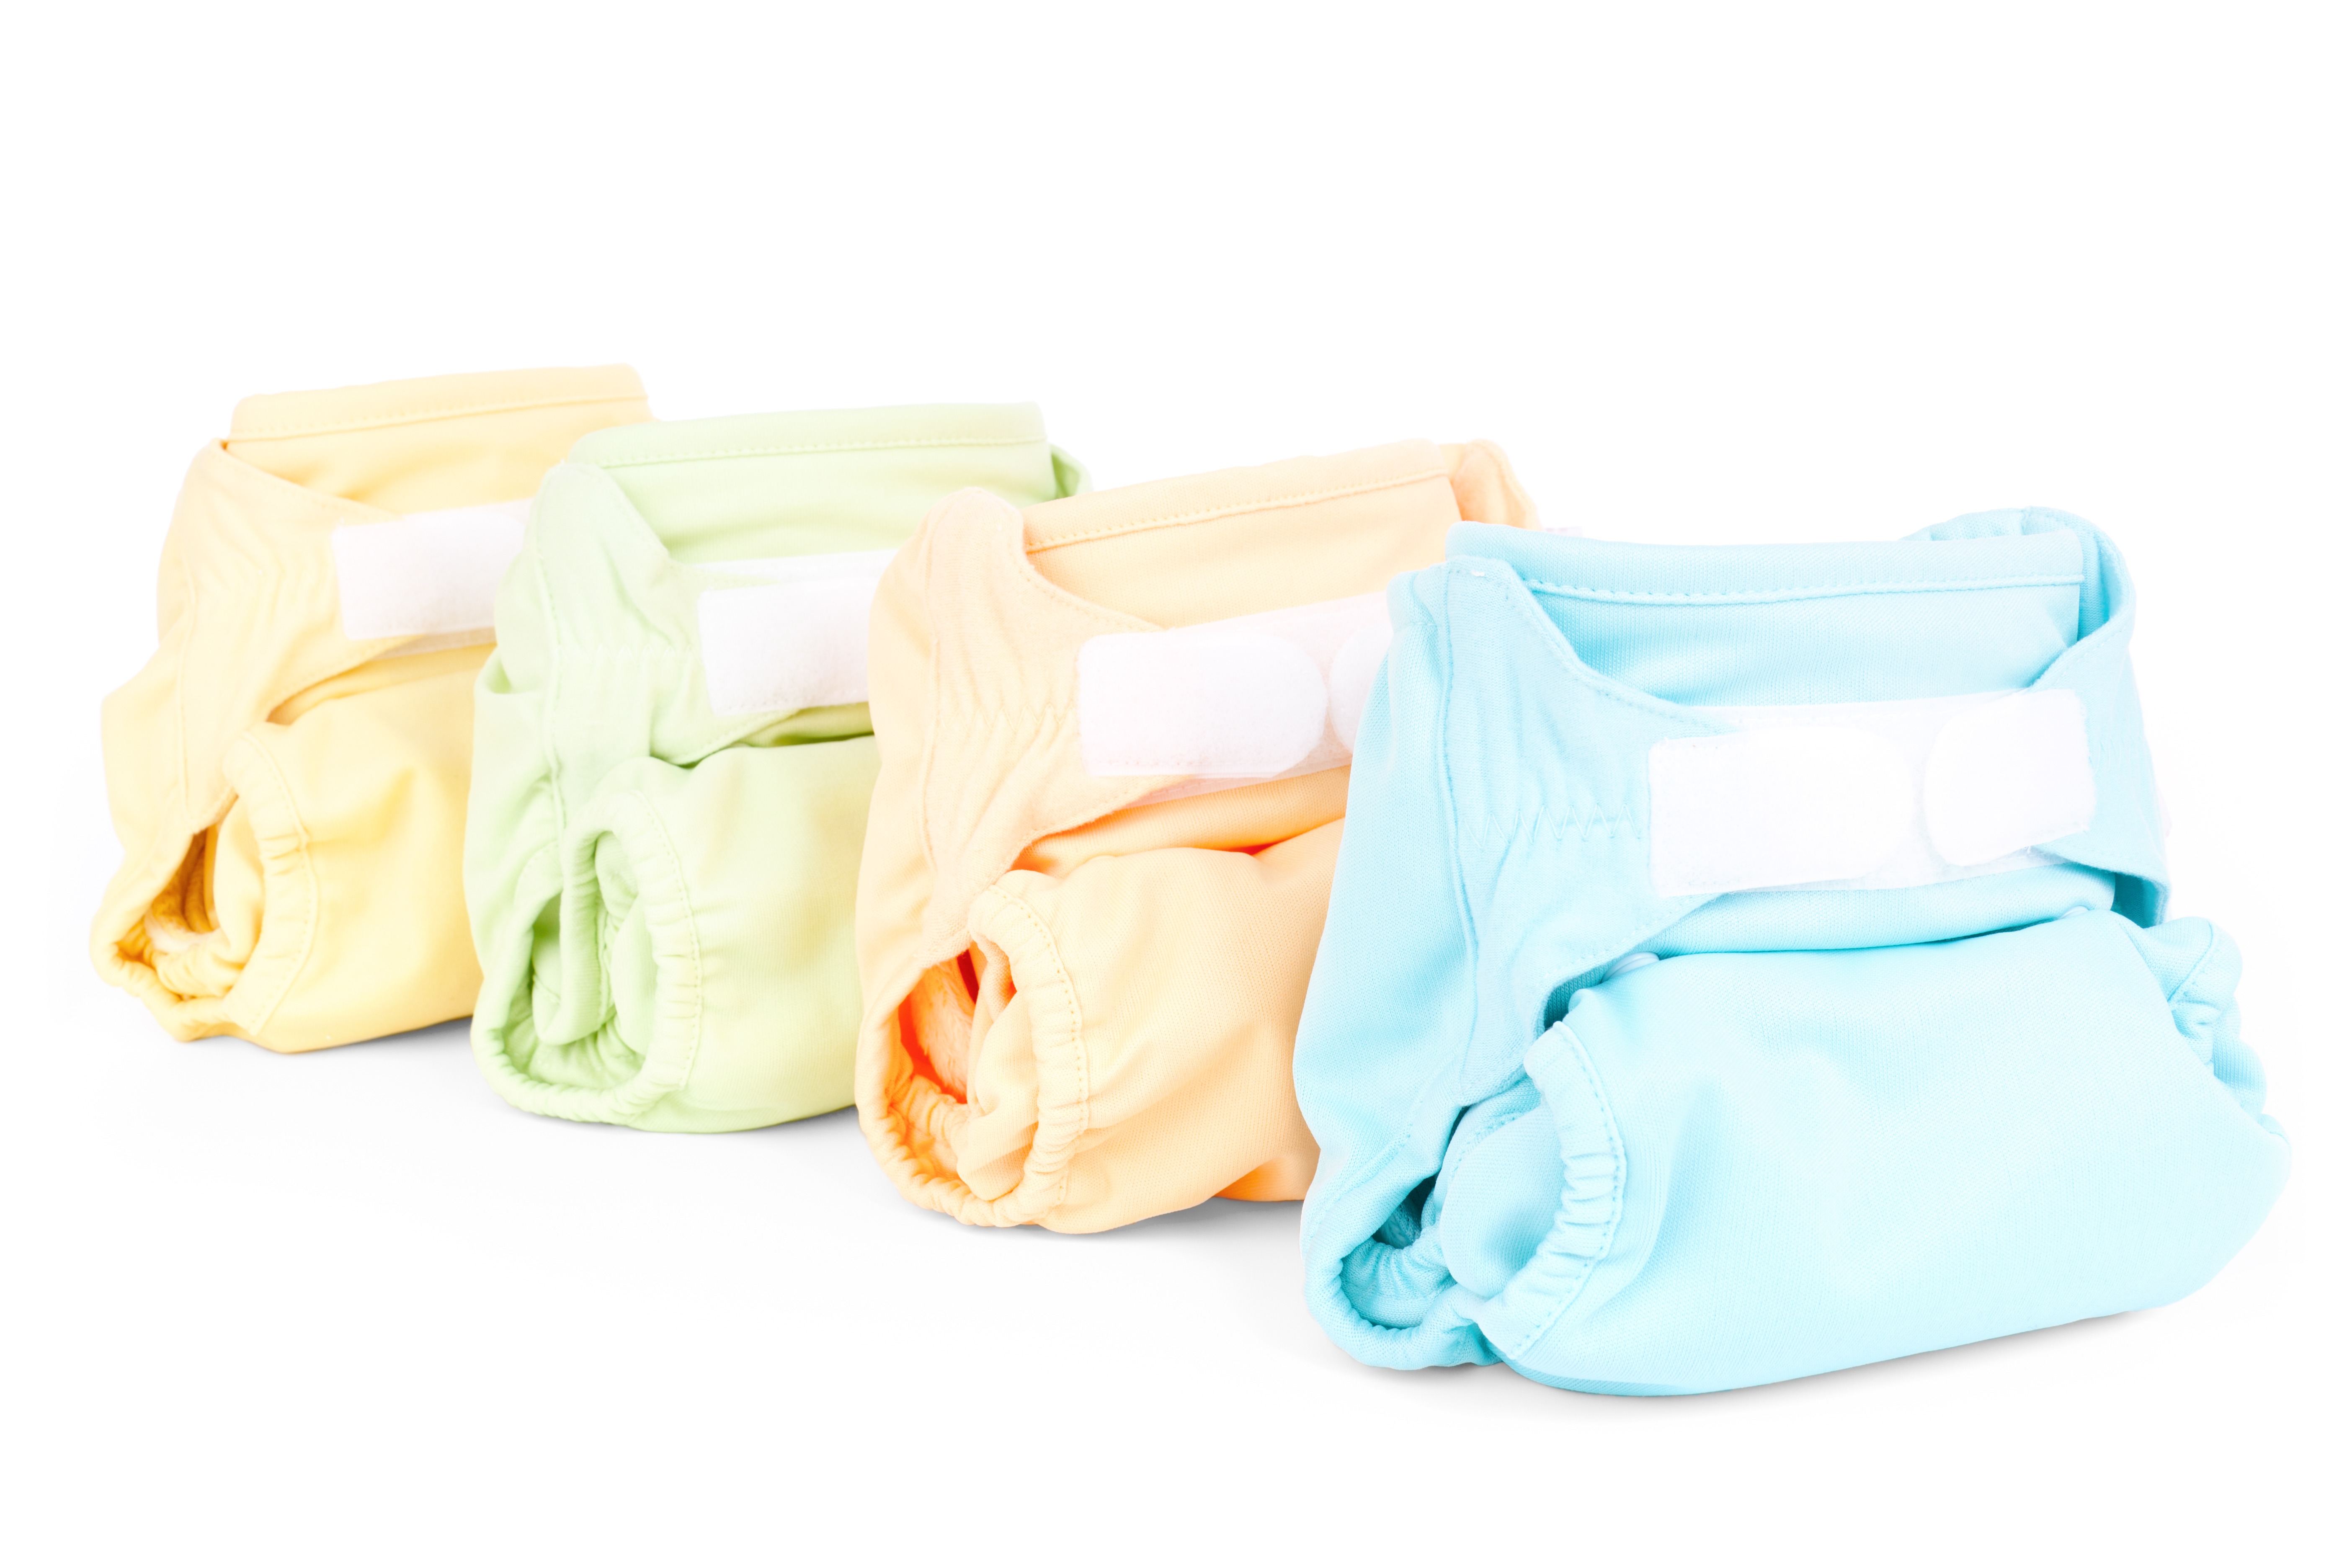
white, petal, isolated, color, clothing, colorful, cloth, baby, product, nappy, infant, comfort, protection, hygiene, diaper, ecological, ecologic, hygienic, diapers, reusable, nappies